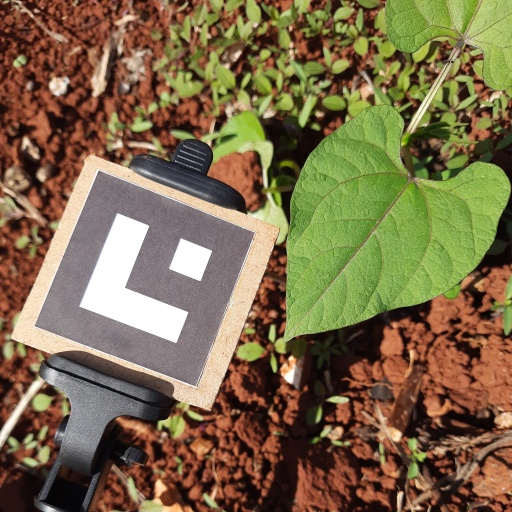
Observations: flat surface, no eating holes, under sunlight